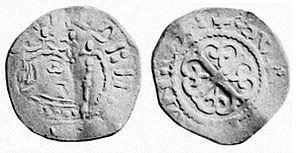
Mathilde l'Emperesse est une princesse de la maison de Normandie née vers le 7 février 1102, probablement à Sutton Courtenay dans l'Oxfordshire, et morte le 10 septembre 1167 à Rouen, en Normandie. Impératrice du Saint-Empire romain germanique, elle revendique le trône du royaume d'Angleterre contre Étienne de Blois. Leur lutte, une longue guerre civile surnommée « l'Anarchie », dure de 1135 à 1153.